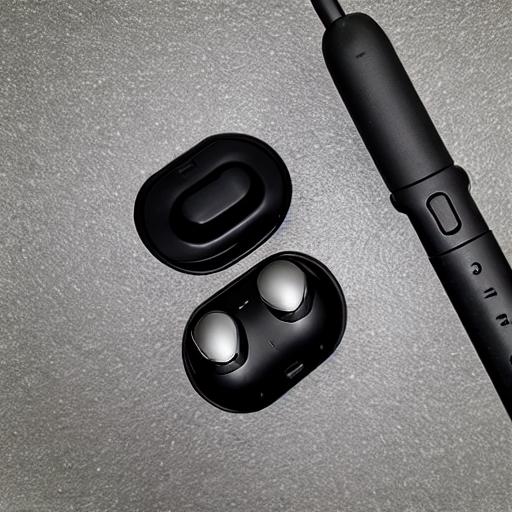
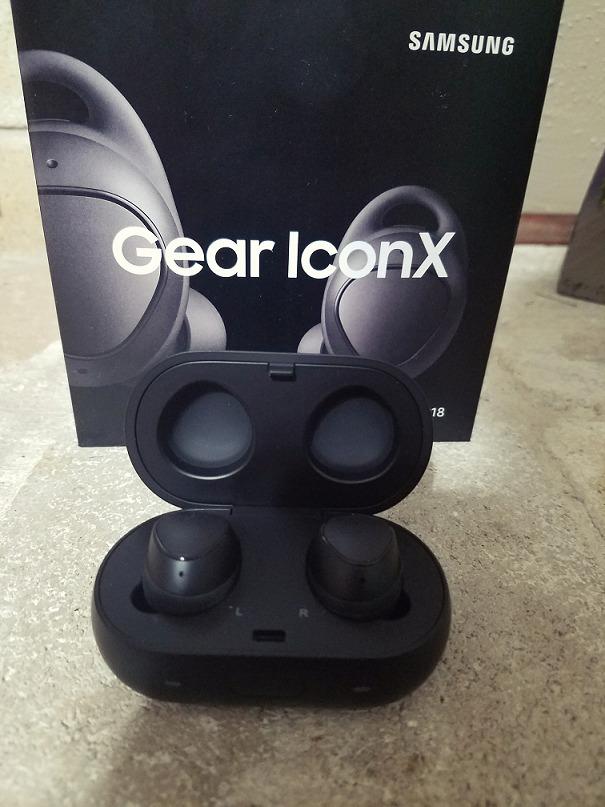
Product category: earbuds
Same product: no